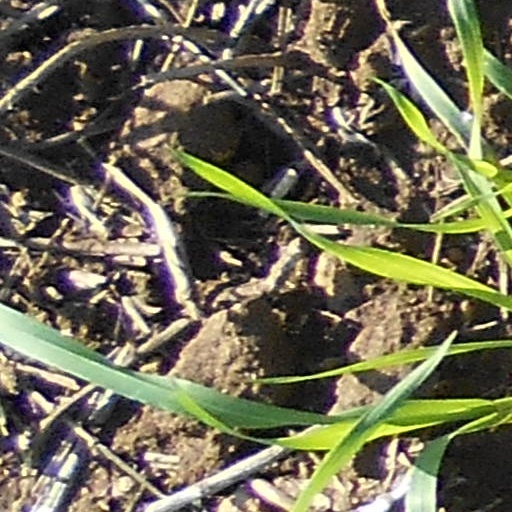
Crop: wheat